1840s

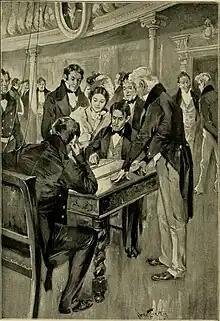
The first telegram. Professor Samuel Morse sending the dispatch as dictated by Miss Annie Ellsworth

In the U.S. presidential election of 1848, Whig Zachary Taylor of Louisiana defeated Democrat Lewis Cass of Michigan. Taylor's term in office was cut short by his death in 1850.